Virgin Plus

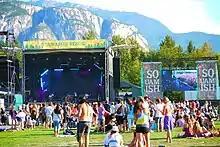
Virgin Mobile presents Squamish Valley Music Festival (2013)

Virgin Plus also sponsors several nationally recognized events & creates unique experiences and opportunities for Members. For example, Virgin Plus sponsors the Virgin Mobile presents Osheaga Musique Festival et Arts in Montreal, QC, Virgin Mobile Stampede Concert Series at the Calgary Stampede in Calgary, AB, and Virgin Mobile presents Squamish Valley Music Festival in Squamish Valley, BC. Virgin Plus offers Members the opportunity to enter contests on the Member Benefits webpage to win VIP experiences at these events.